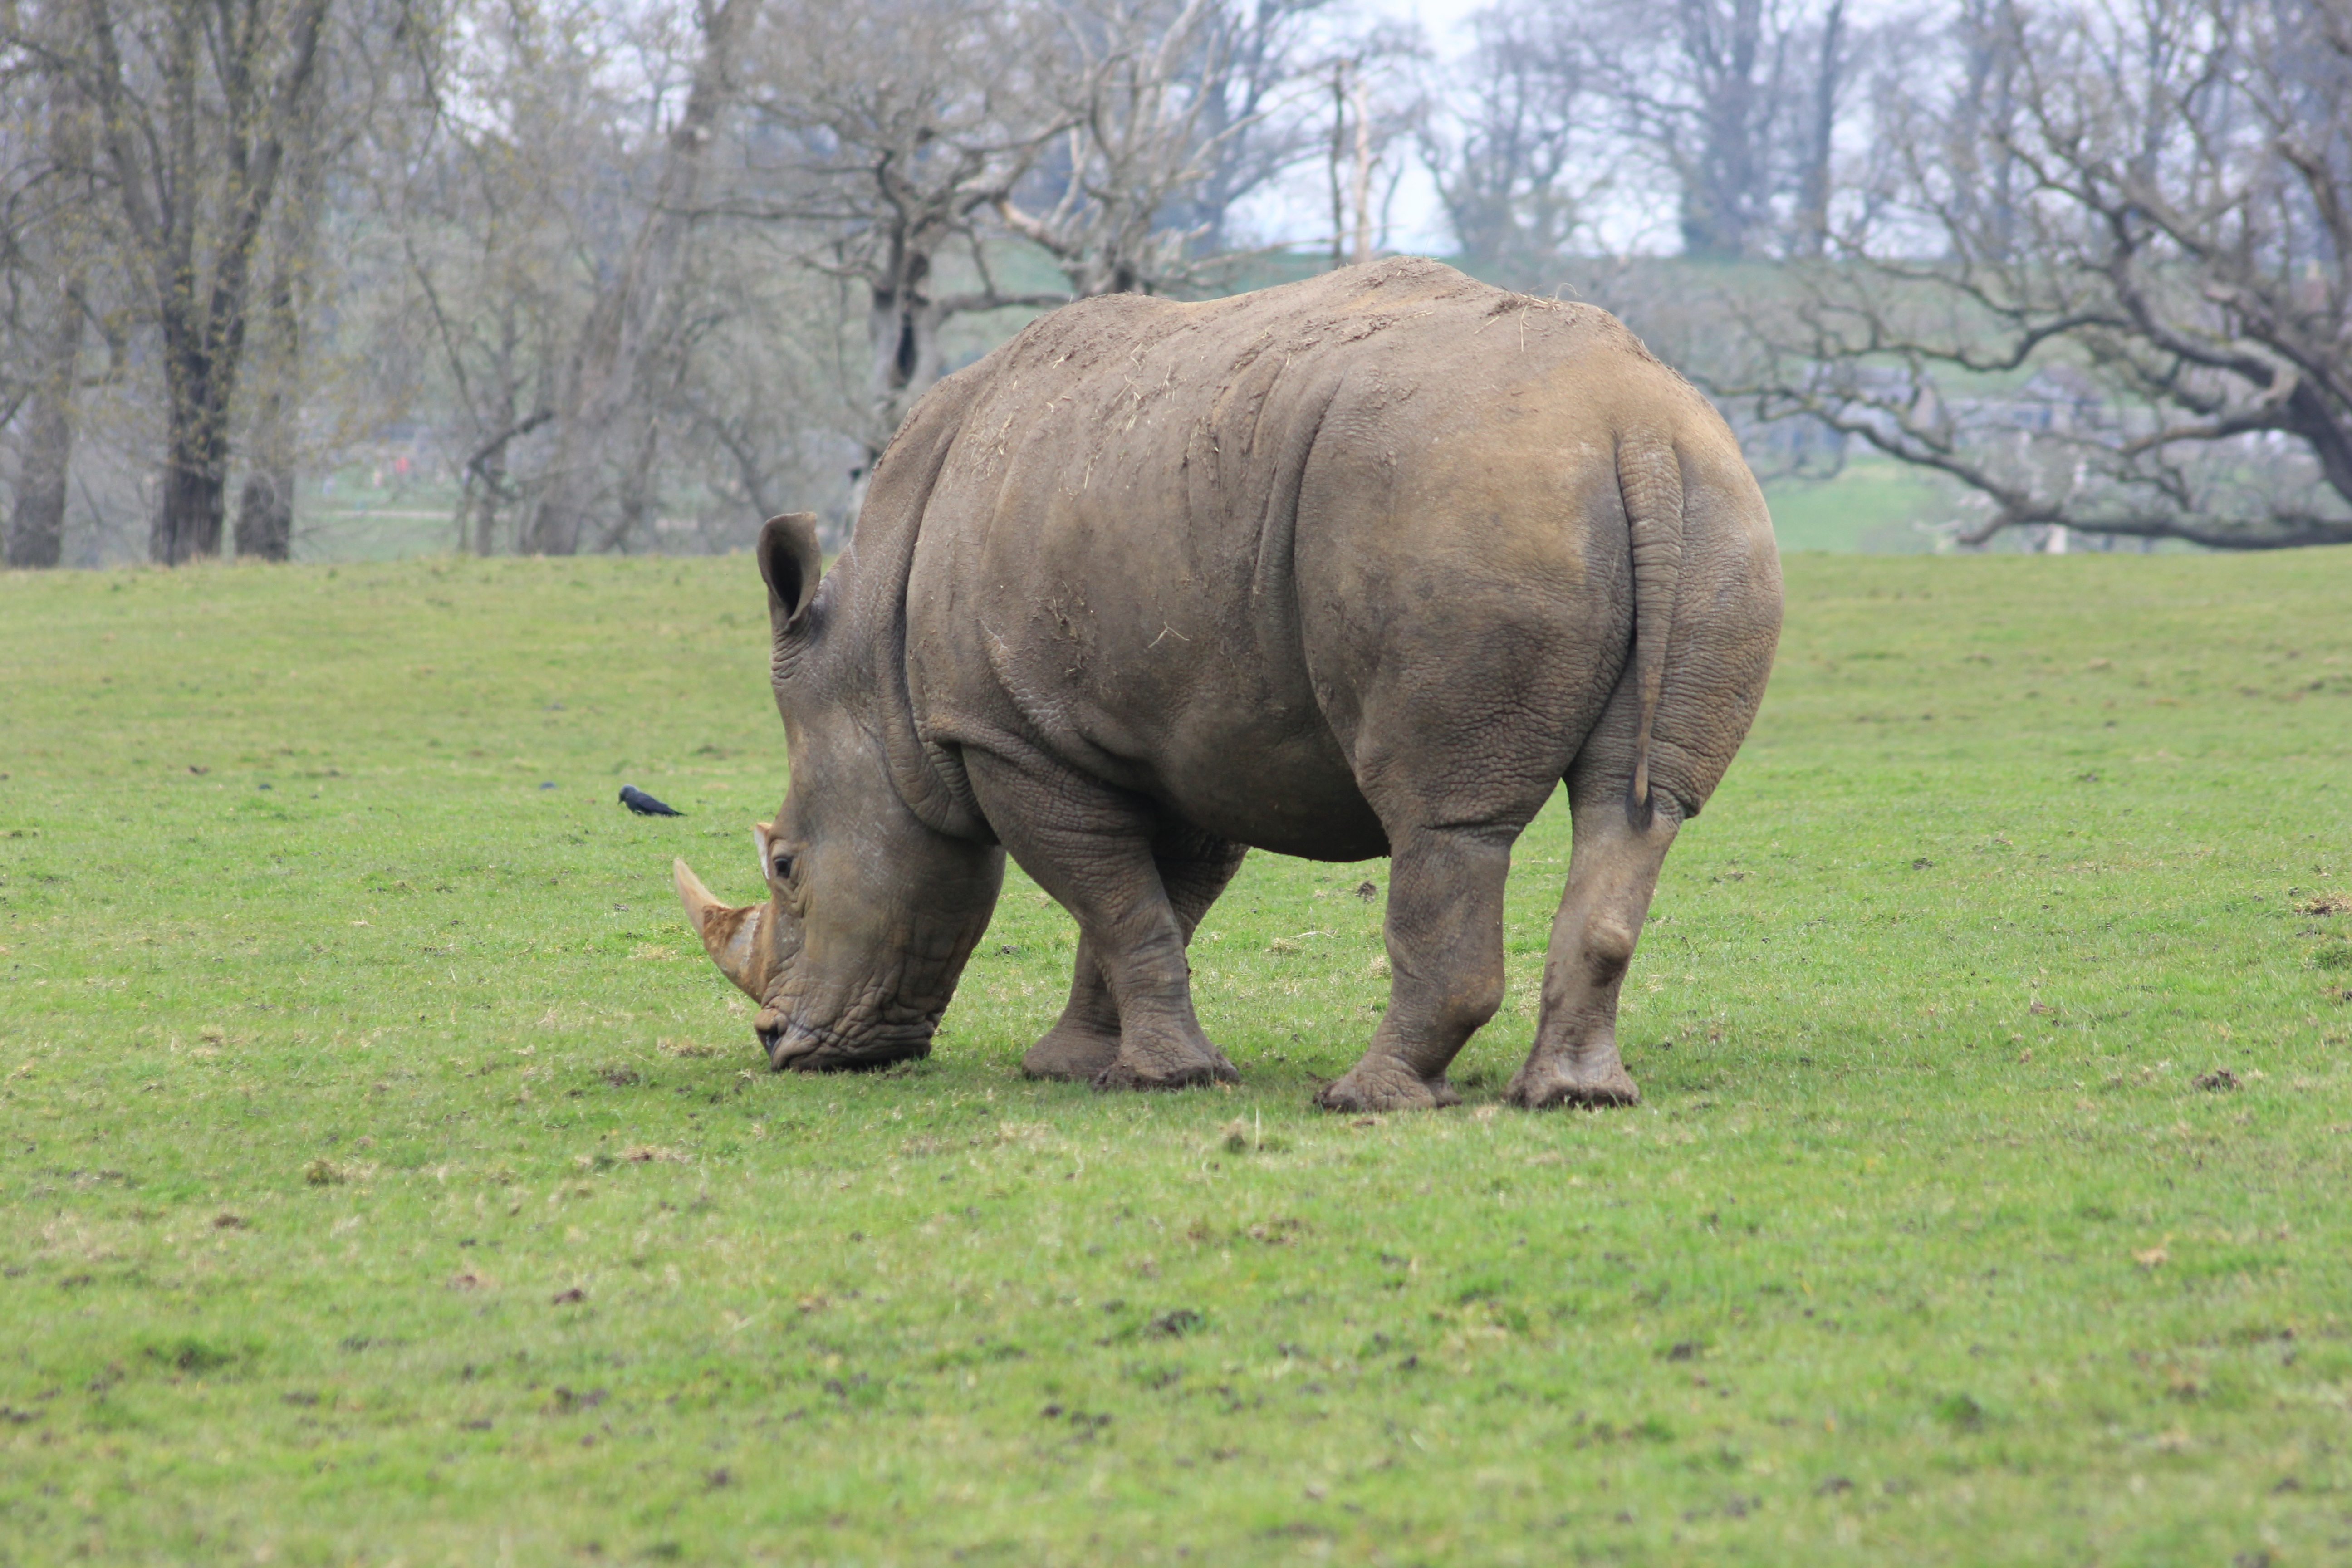
adventure, wildlife, pasture, grazing, mammal, fauna, savanna, plain, rhino, rhinoceros, grassland, safari